Big Fight: Big Trouble in the Atlantic Ocean

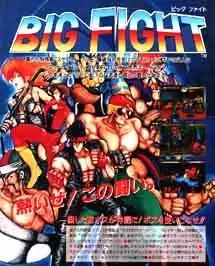
Japanese arcade flyer of "Big Fight".

, fully titled as Big Fight: Big Trouble in the Atlantic Ocean, is a 1992 fighting game / belt scrolling beat 'em up-hybrid arcade game developed and published by Tatsumi, and is one of their last arcade games. Tatsumi added two different modes to "Big Fight": a beat 'em up mode and a versus fighting game mode.